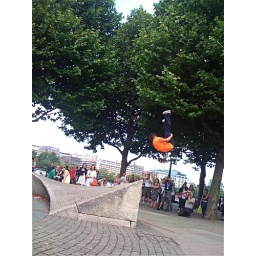
I guess girls go in for this kind of stuff too ... this bunch were boys only.